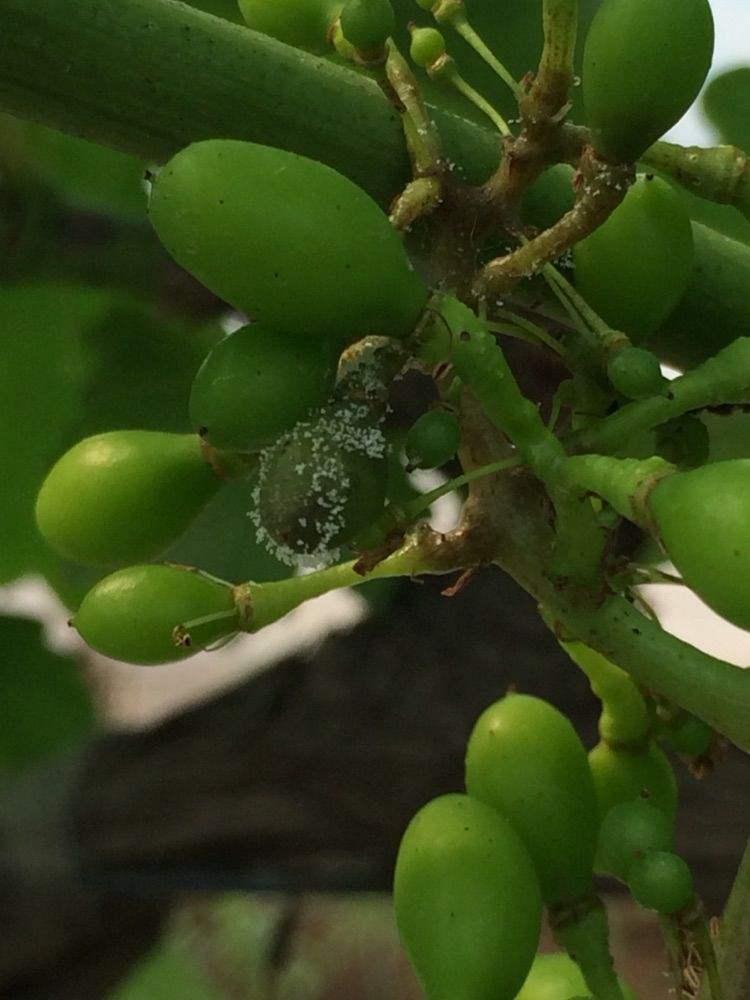
Plant: Grape
Disease: grape downy mildew